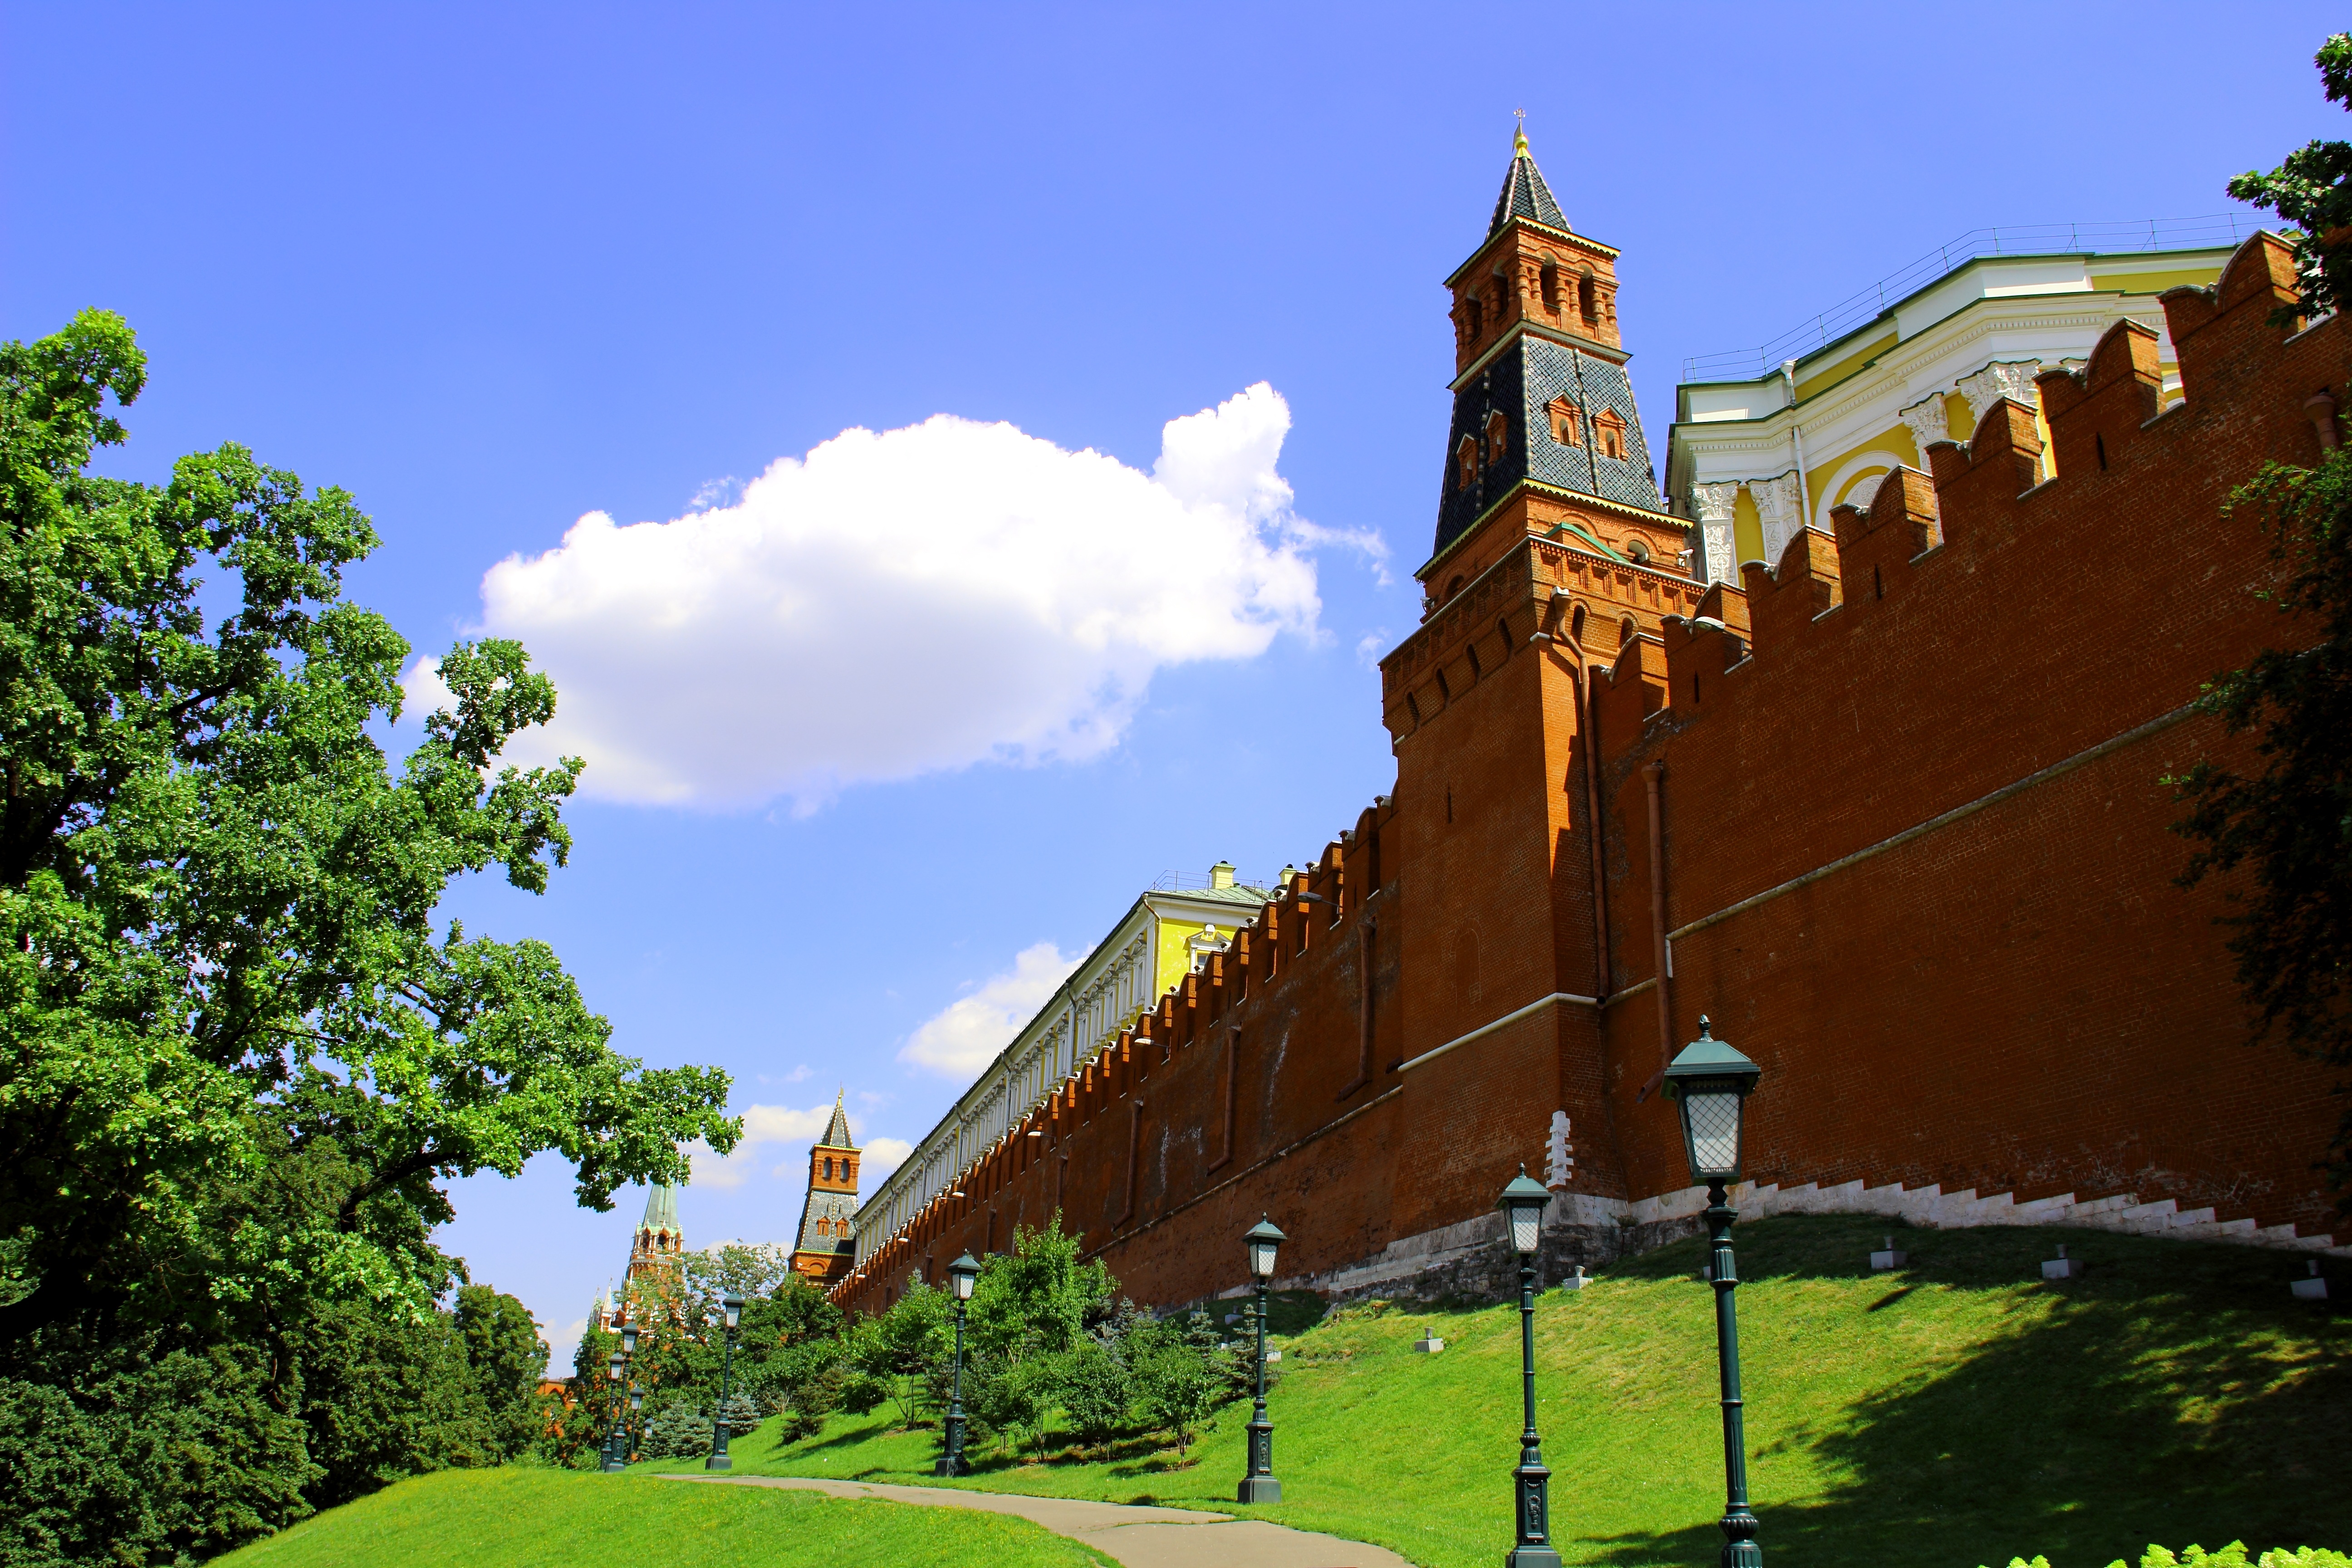
building, chateau, museum, castle, landmark, clouds, moscow, estate, russia, the kremlin, manezhnaya square, aleksandrovskiy garden